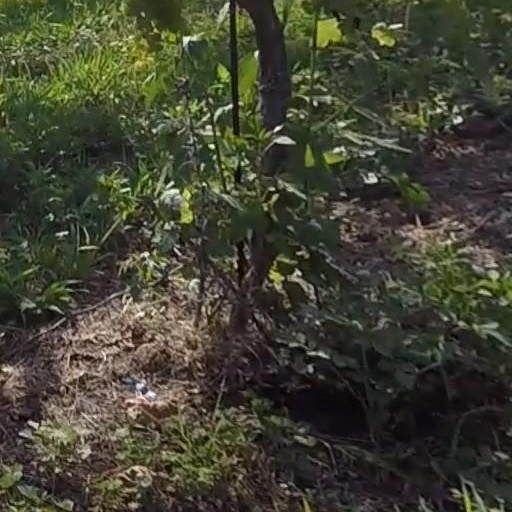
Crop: grape